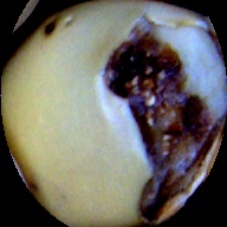
Label: Broken